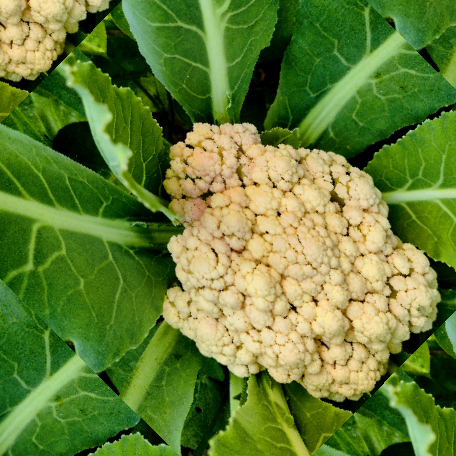
Label: Bacterial spot rot